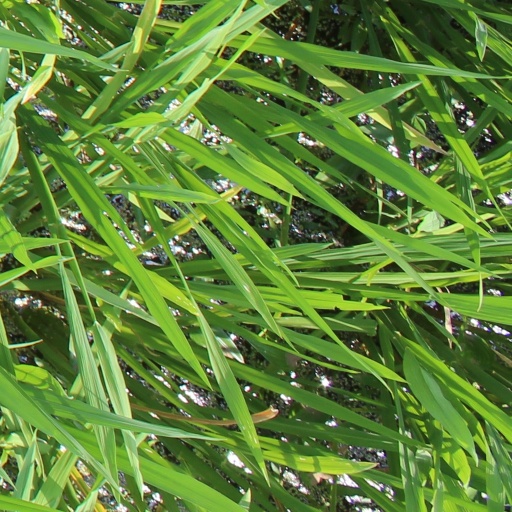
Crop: rice